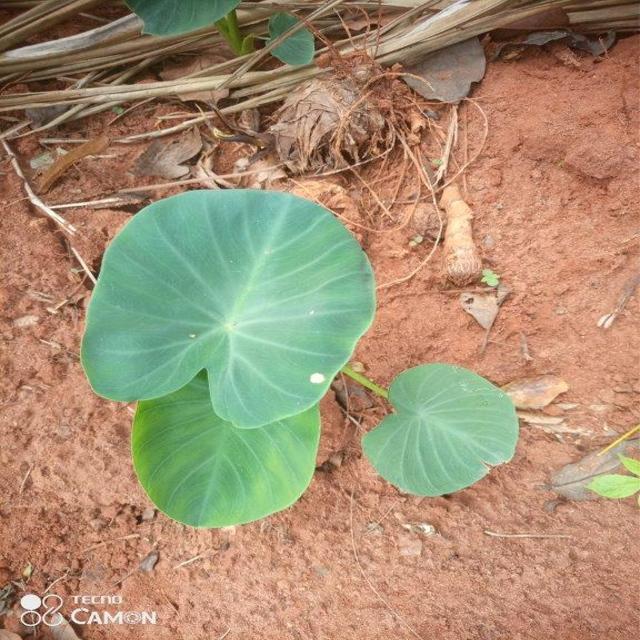
Label: Healthy